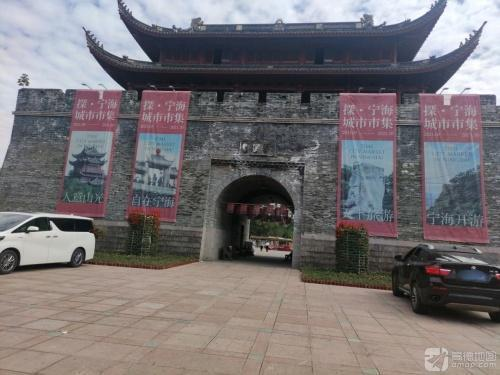
地标名称：宁海西门城楼
所在城市：宁波市·宁海县